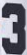
Number: 3